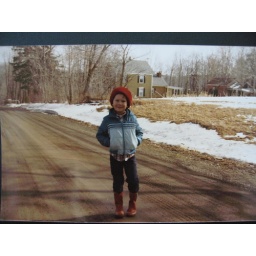
1983. Myself standing in the country back road with my parents home and old red barn in the background in Laurens, NY.